Charles Doak

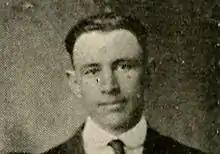
Doak pictured in 1918

Charles Glenn "Chick" Doak (October 7, 1884 – April 21, 1956) coached baseball at North Carolina State University from 1924 to 1939 where he accumulated 145 wins, 131 losses, 6 ties.